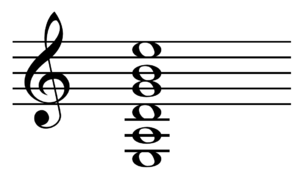
Guitarstemning / Toner
Standardstemning af en guitar
Guitarstemning betyder at stemme en guitar.